Rodizio Grill

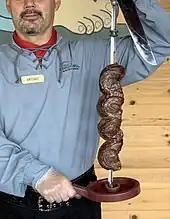
Rodizio Grill "gaucho" serving "picanha" (top sirloin)

Rodizio Grill is a Brazilian steakhouse restaurant, or "churrascaria", that was established in the United States. It was founded in 1995, the first to be established in the United States, by founder and president Ivan Utrera, a native Brazilian born in São Paulo. , there are 22 locations in the United States.